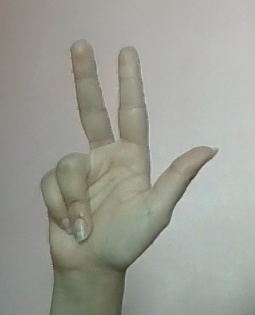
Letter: al